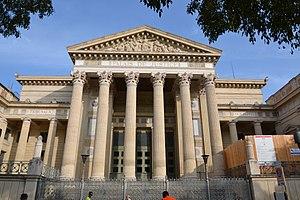
facade du palais de justice de Nîmes This building is indexed in the Base Mérimée, a database of architectural heritage maintained by the French Ministry of Culture,
Nîmes est une commune du sud de la France, préfecture du département du Gard en région Occitanie. Ses habitants se nomment les Nîmois.